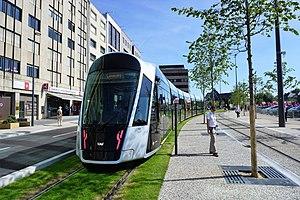
Luxembourg, tram à l'allée Scheffer.
La gratuité des transports en commun, parfois appelés transports publics, est le fait que tout ou partie des usagers bénéficient du service sans le payer. Le transport en commun est alors financé en totalité par des moyens autres que le paiement par les usagers.